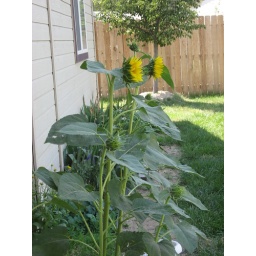
I planted these sunflowers below the bird feeder and the birds just loved it!